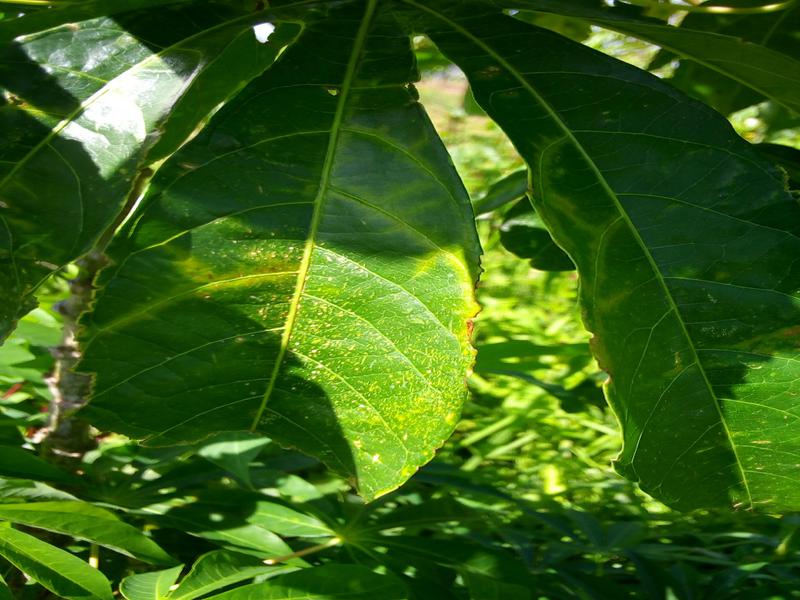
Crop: cassava
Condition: brown_streak_disease